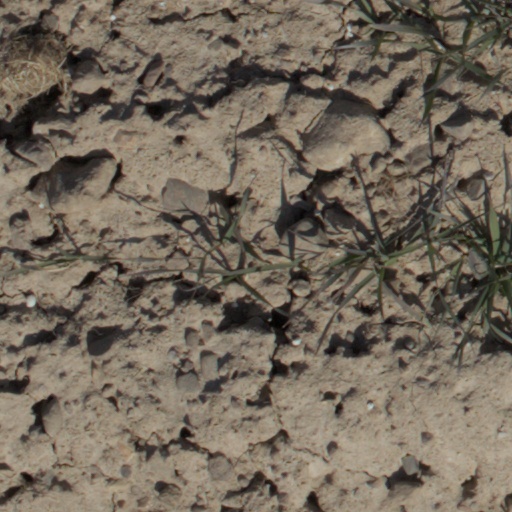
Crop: wheat